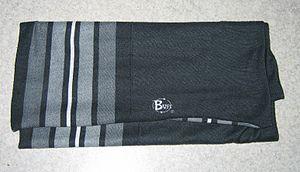
Un buff est un vêtement multi-fonction, fabriqué et commercialisé depuis 1992 par la société espagnole Original Buff S.A. Composé d'un tissu élastique en microfibre de forme tubulaire, ce vêtement est utilisé comme protection contre les intempéries sous forme de tour de cou, protège visage, cache-nez, cache-oreille, bandana, bonnet ou cagoule. Il peut aussi être utilisé comme bracelet de poignet ou pour soutenir les cheveux sous forme de bracelet serre-tête ou chouchou.